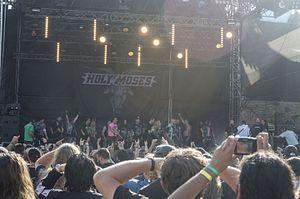
Holy Moses est un groupe de thrash metal allemand, originaire d'Aix-la-Chapelle, en Rhénanie-du-Nord-Westphalie. Dans l'histoire du metal, Holy Moses est le premier groupe à avoir dans ses rangs une chanteuse qui utilise pour la première fois la technique du growl.